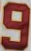
Number: 9